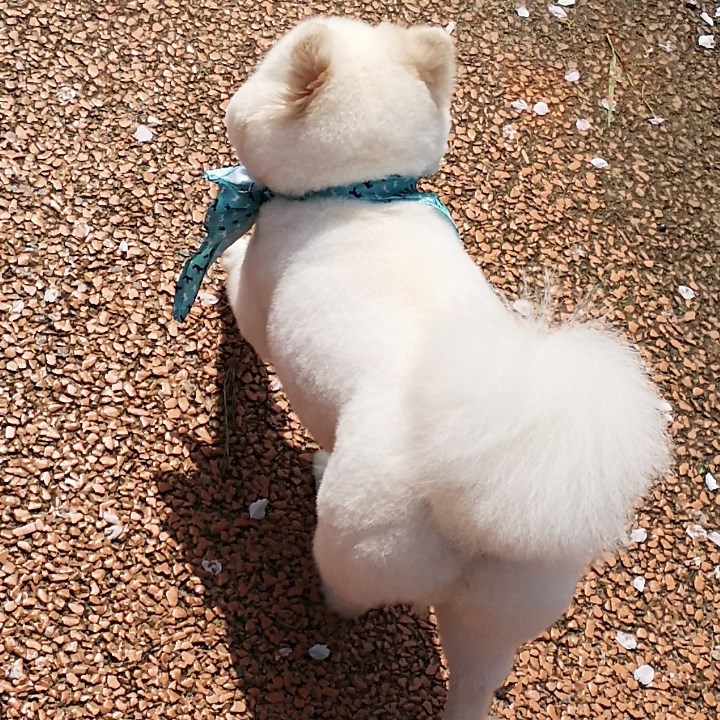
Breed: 1936-n000005-Pomeranian